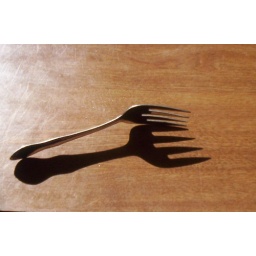
Taken on my kitchen table in Penryn, California.